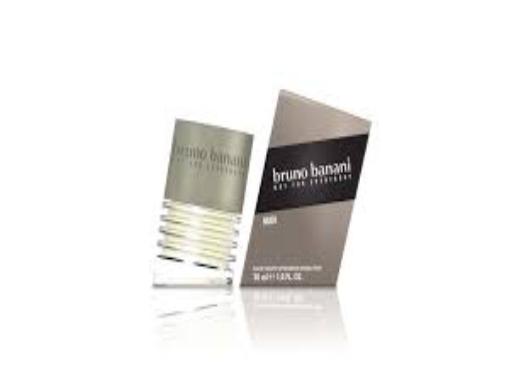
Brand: Bruno Banani
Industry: Necessities